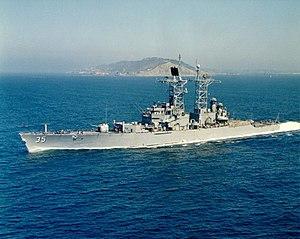
La classe Belknap est une classe de neuf croiseurs lance-missiles de l'United States Navy en service entre 1964 et 1995. La classe comprend neuf unités, qui ont été déployées au large des côtes du Viêt Nam dans les années 1960 et 1970 et dans le golfe Persique dans les années 1980 et 1990.